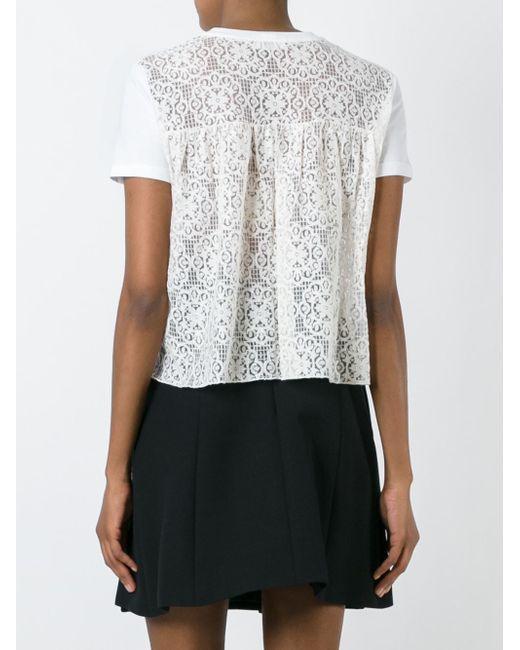
Ärmelloses weißes Hemd mit kurzem Schlagrock